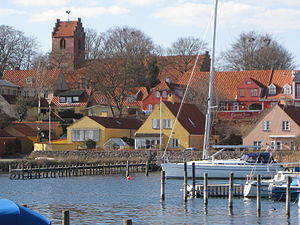
Skælskør
Vue fra havnen mod Skælskør. Den gamle købstad ligger på Sydvestsjælland.
Skælskør er en ældre købstad med 6.455 indbyggere, beliggende på Sydvestsjælland næsten midtvejs mellem Næstved og Korsør. Byen ligger i Slagelse Kommune og tilhører Region Sjælland.